William Syphax

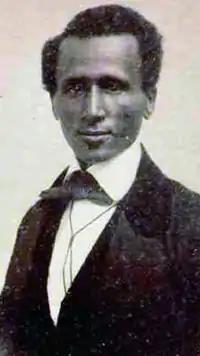

William Syphax ( — June 15, 1891) was born into slavery but manumitted when he was about one year old, along with his mother Maria Carter Syphax and sister. As a young man, he became a U.S. government civil servant in Republican administrations, and built a network in the capital city.